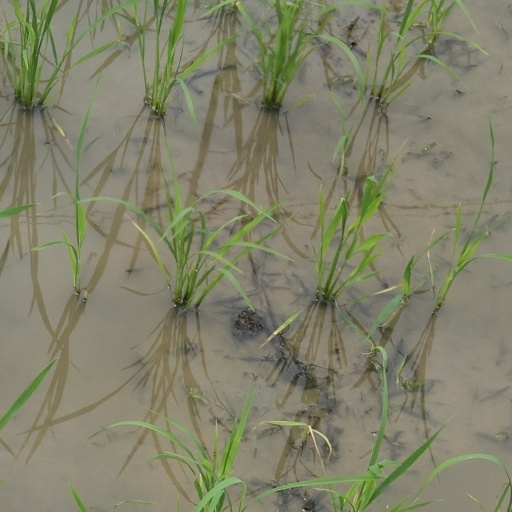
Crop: rice